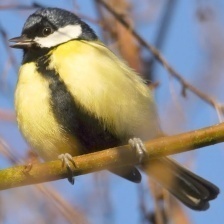
Species: PARUS MAJOR
Scientific name: PARUS MAJOR
ImageNet parent category: chickadee